Margarita Martirena

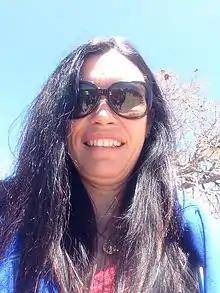
Margarita Martirena

Margarita Emilia Martirena Cal (born 6 June 1966 in Durazno, Uruguay) is a retired Uruguayan sprinter from 1982 until 1992. She was a South American champion and holds the Uruguayan record in the 4 × 100 meter relay and the 100 meter dash.